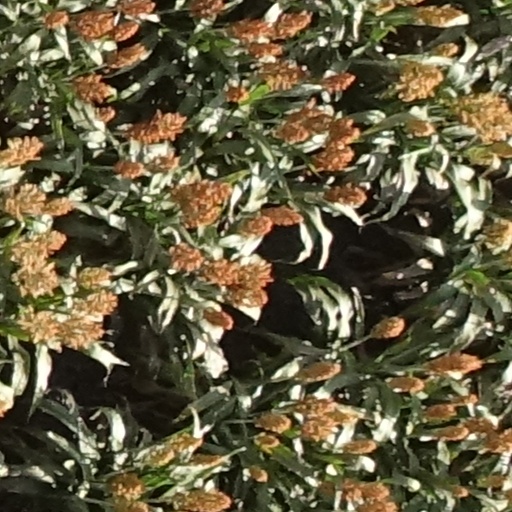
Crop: sorghum